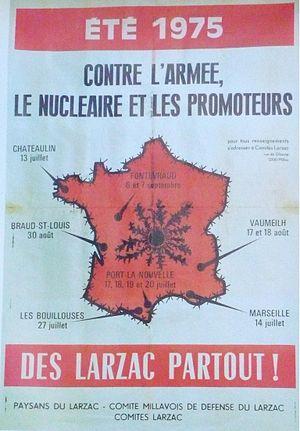
""Lutte du Larzac""
La lutte du Larzac est un mouvement de désobéissance civile non-violente contre l'extension d'un camp militaire sur le causse du Larzac qui dura une décennie, de 1971 à 1981, et qui se solda par l'abandon du projet sur décision de François Mitterrand, nouvellement élu Président de la République.
Le Groupe d'action et de résistance à la militarisation, ou GARM est un mouvement antimilitariste lyonnais. De 1967 à 1984, il a mené des actions spectaculaires souvent caractérisées par leur humour. Il a notamment investi à deux reprises le poste de commandement nucléaire du Mont Verdun, alors en construction. Il a participé à la réflexion sur la politique de défense et contesté le complexe militaro-industriel et scientifique.